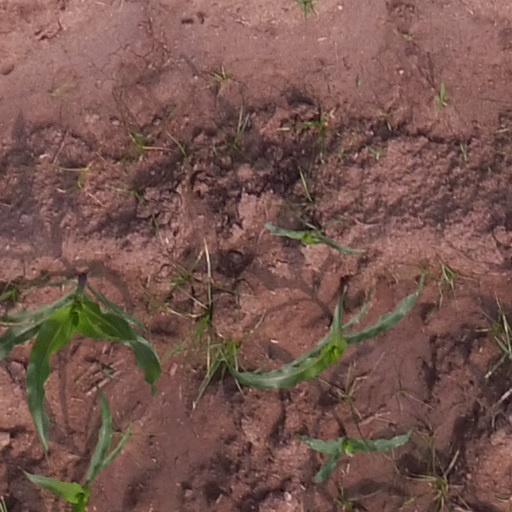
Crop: maize; corn